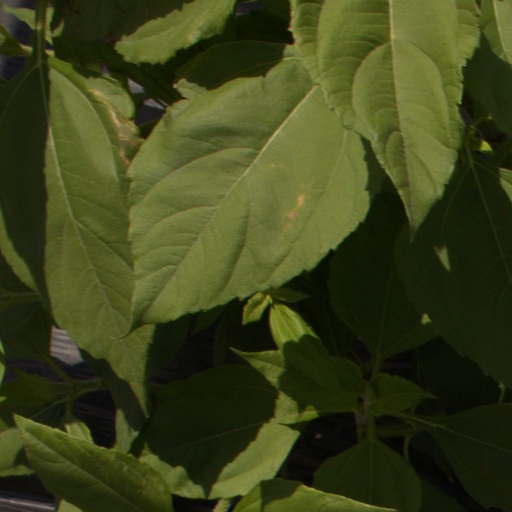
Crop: Jerusalem artichoke